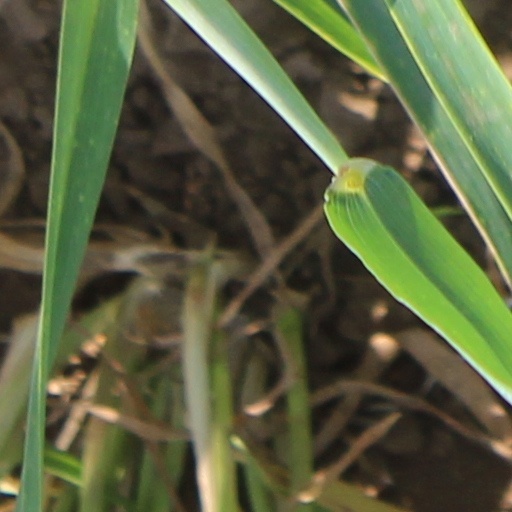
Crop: wheat